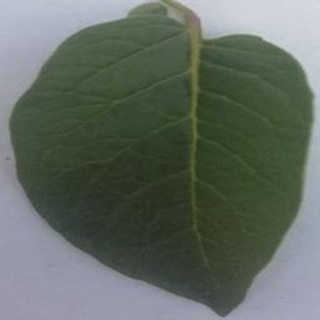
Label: healthy_potato